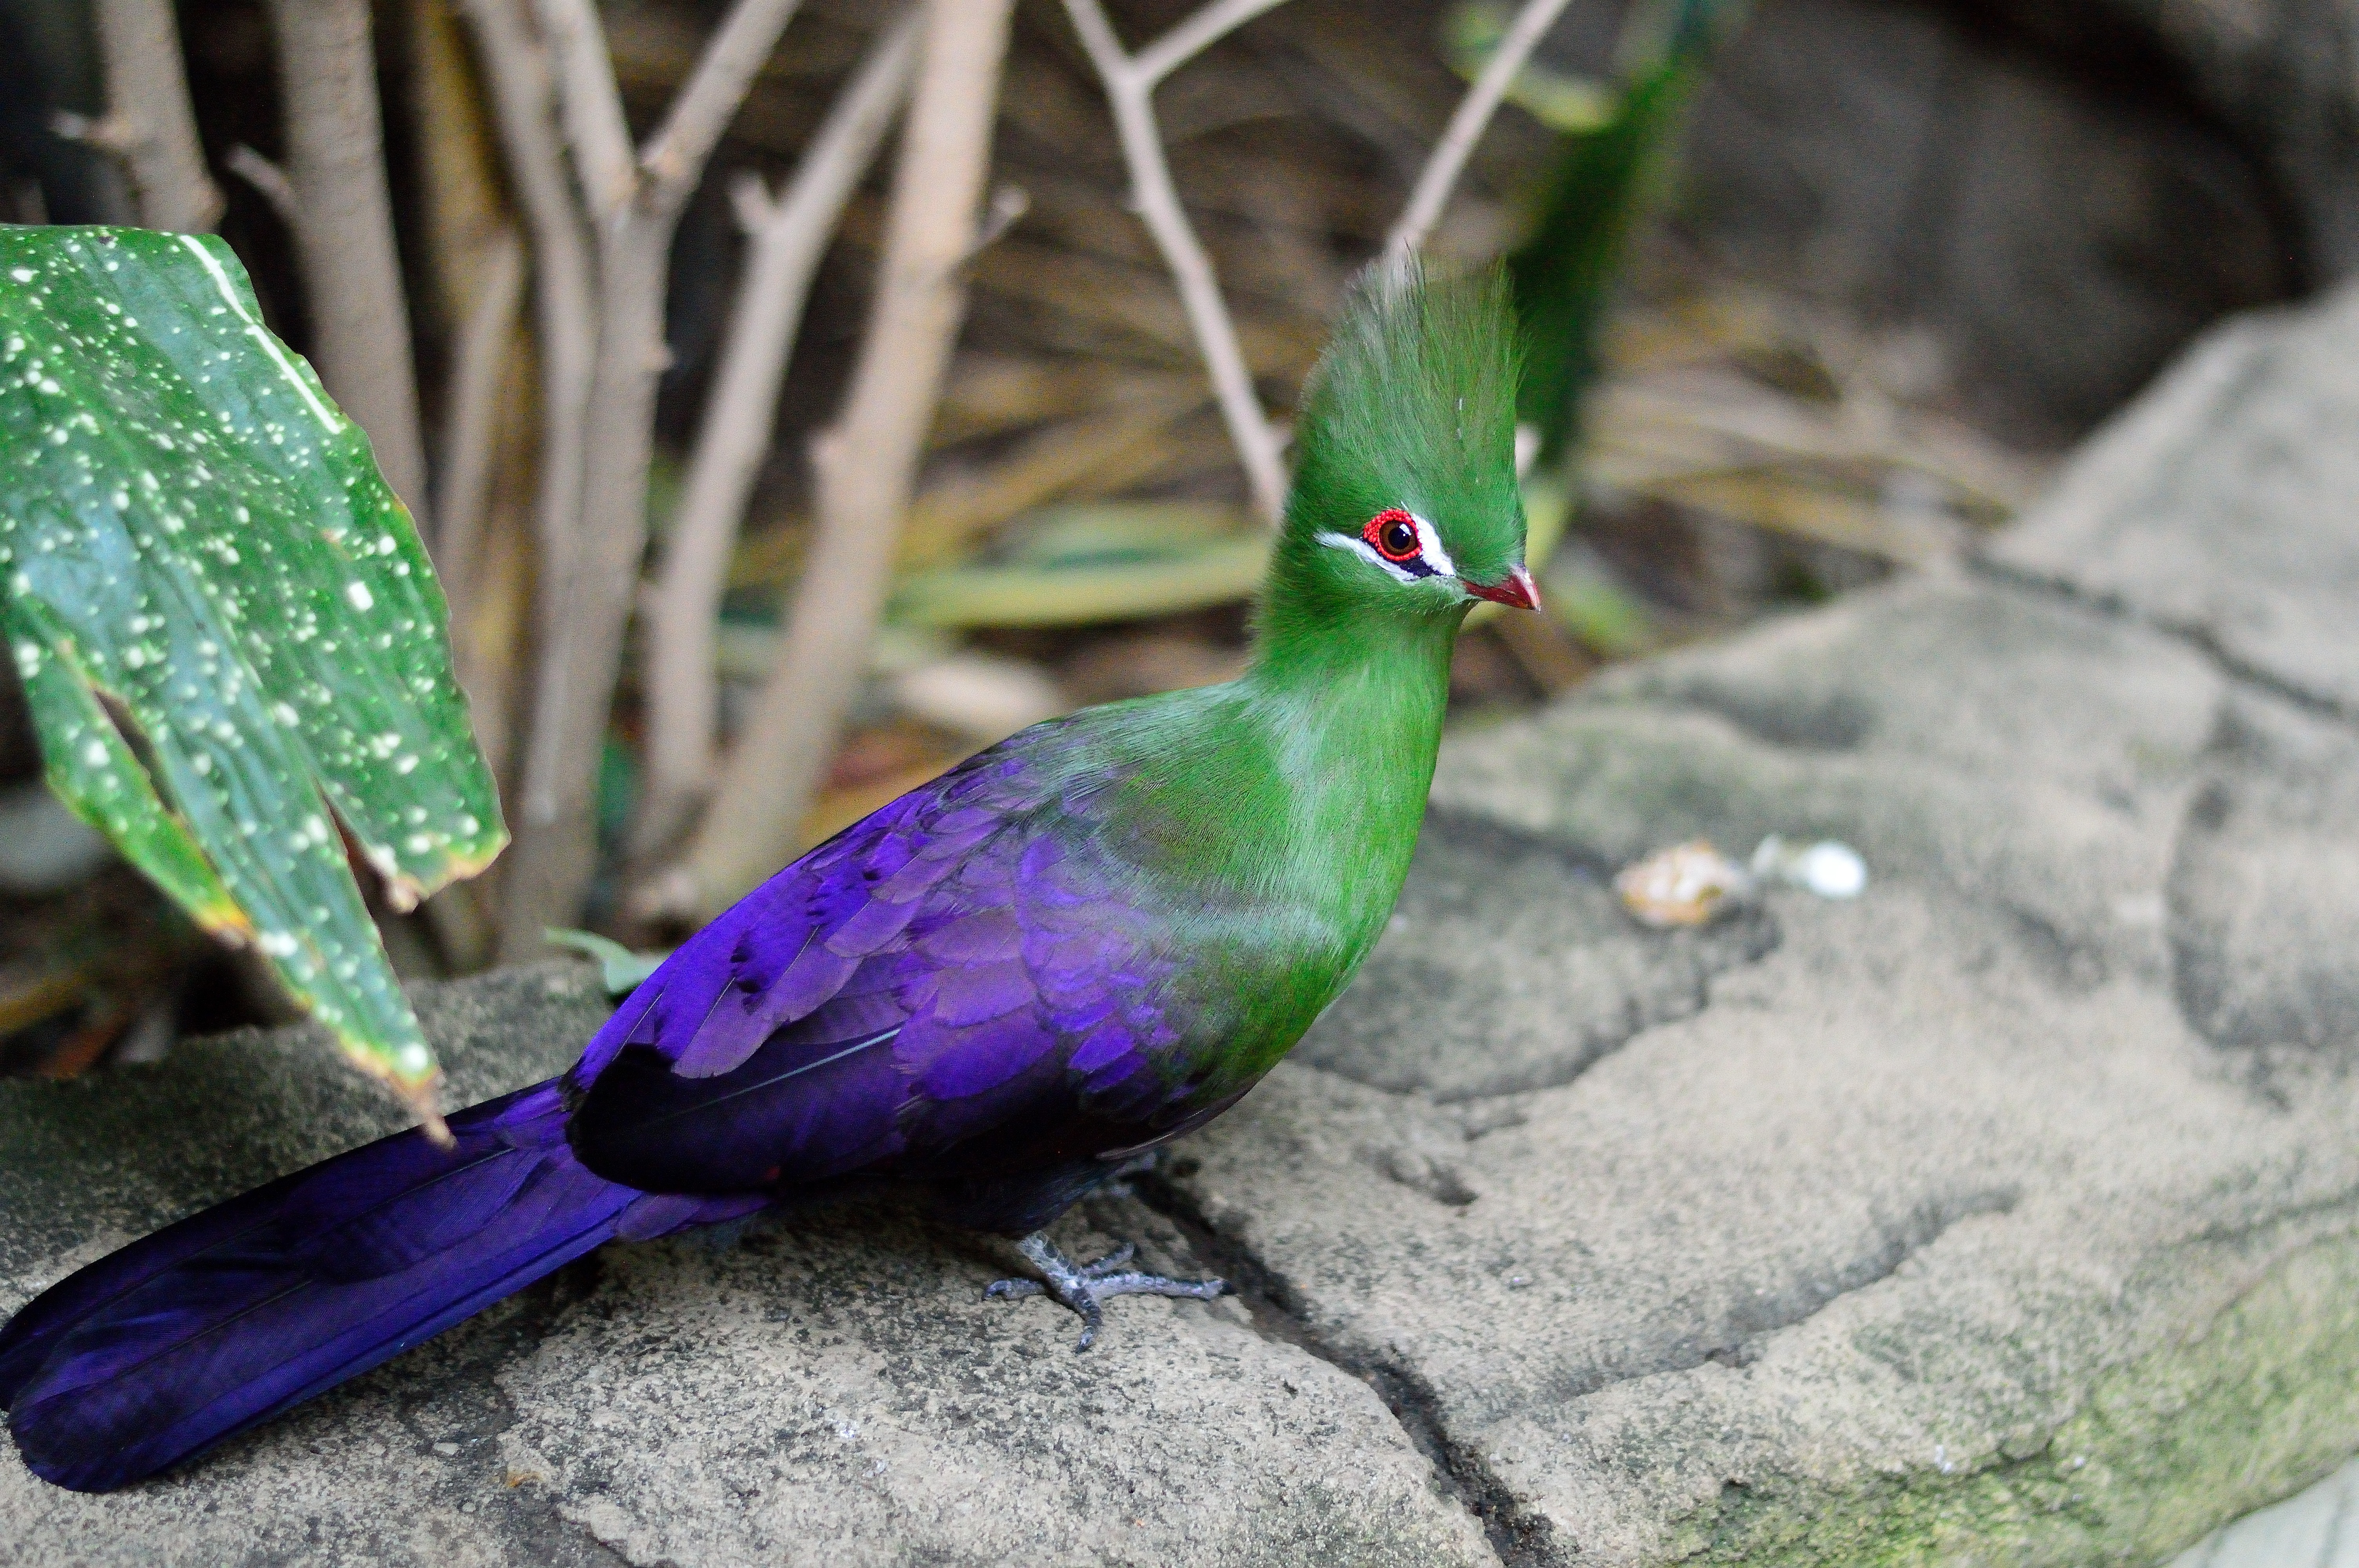
nature, outdoor, wilderness, bird, flower, animal, fly, wildlife, wild, green, beak, mammal, freedom, feather, avian, fauna, majestic, wings, vertebrate, creature, exotic, green crested turaco